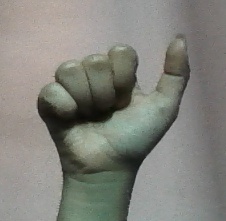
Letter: dhad